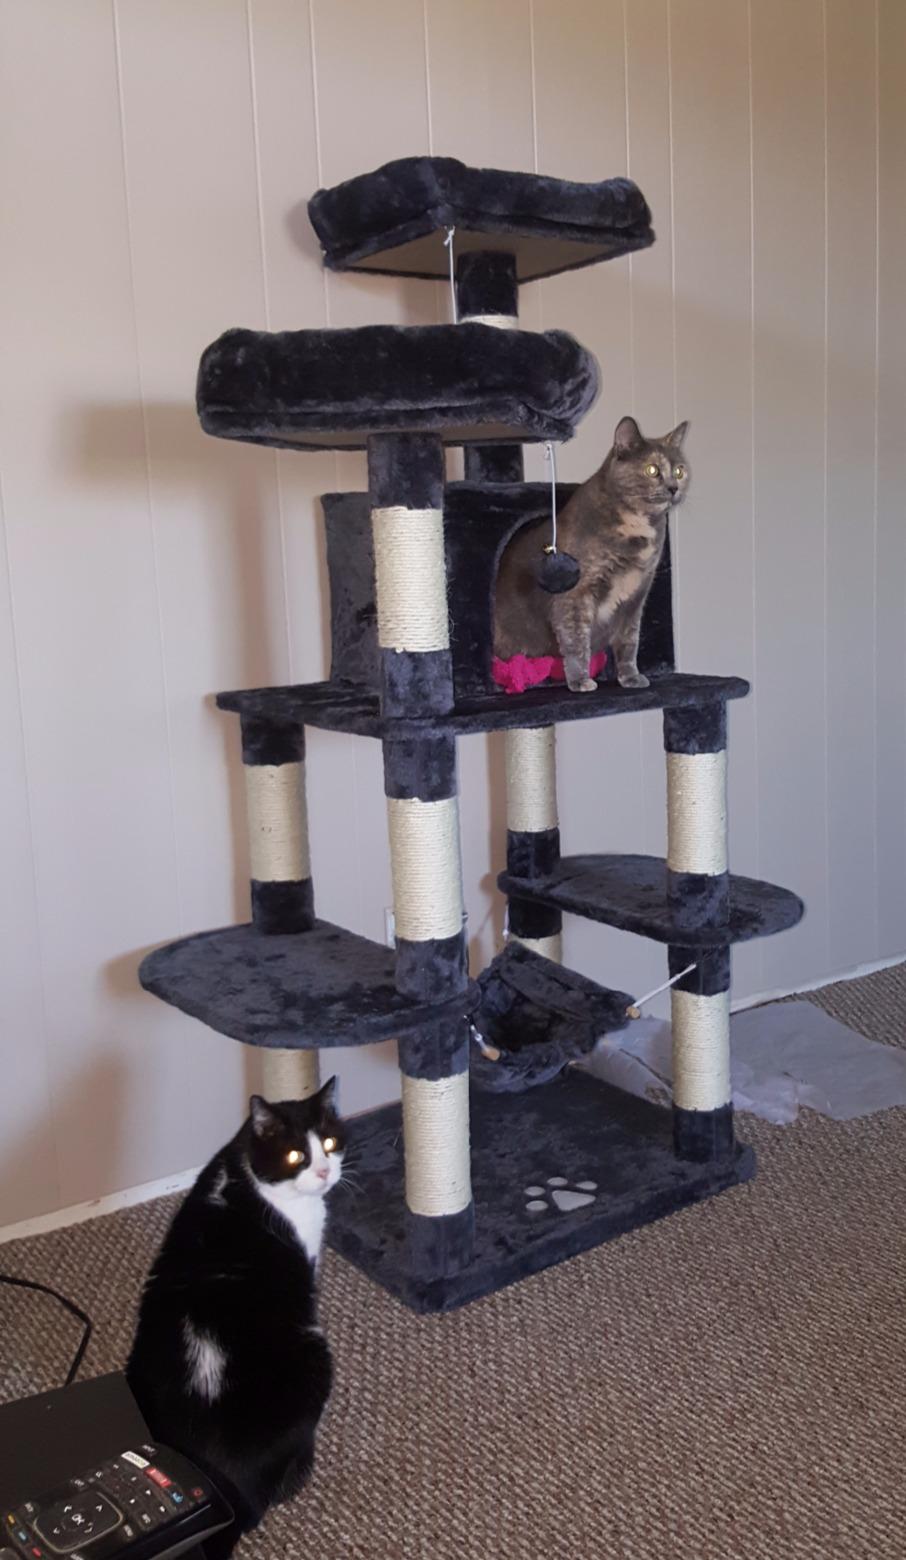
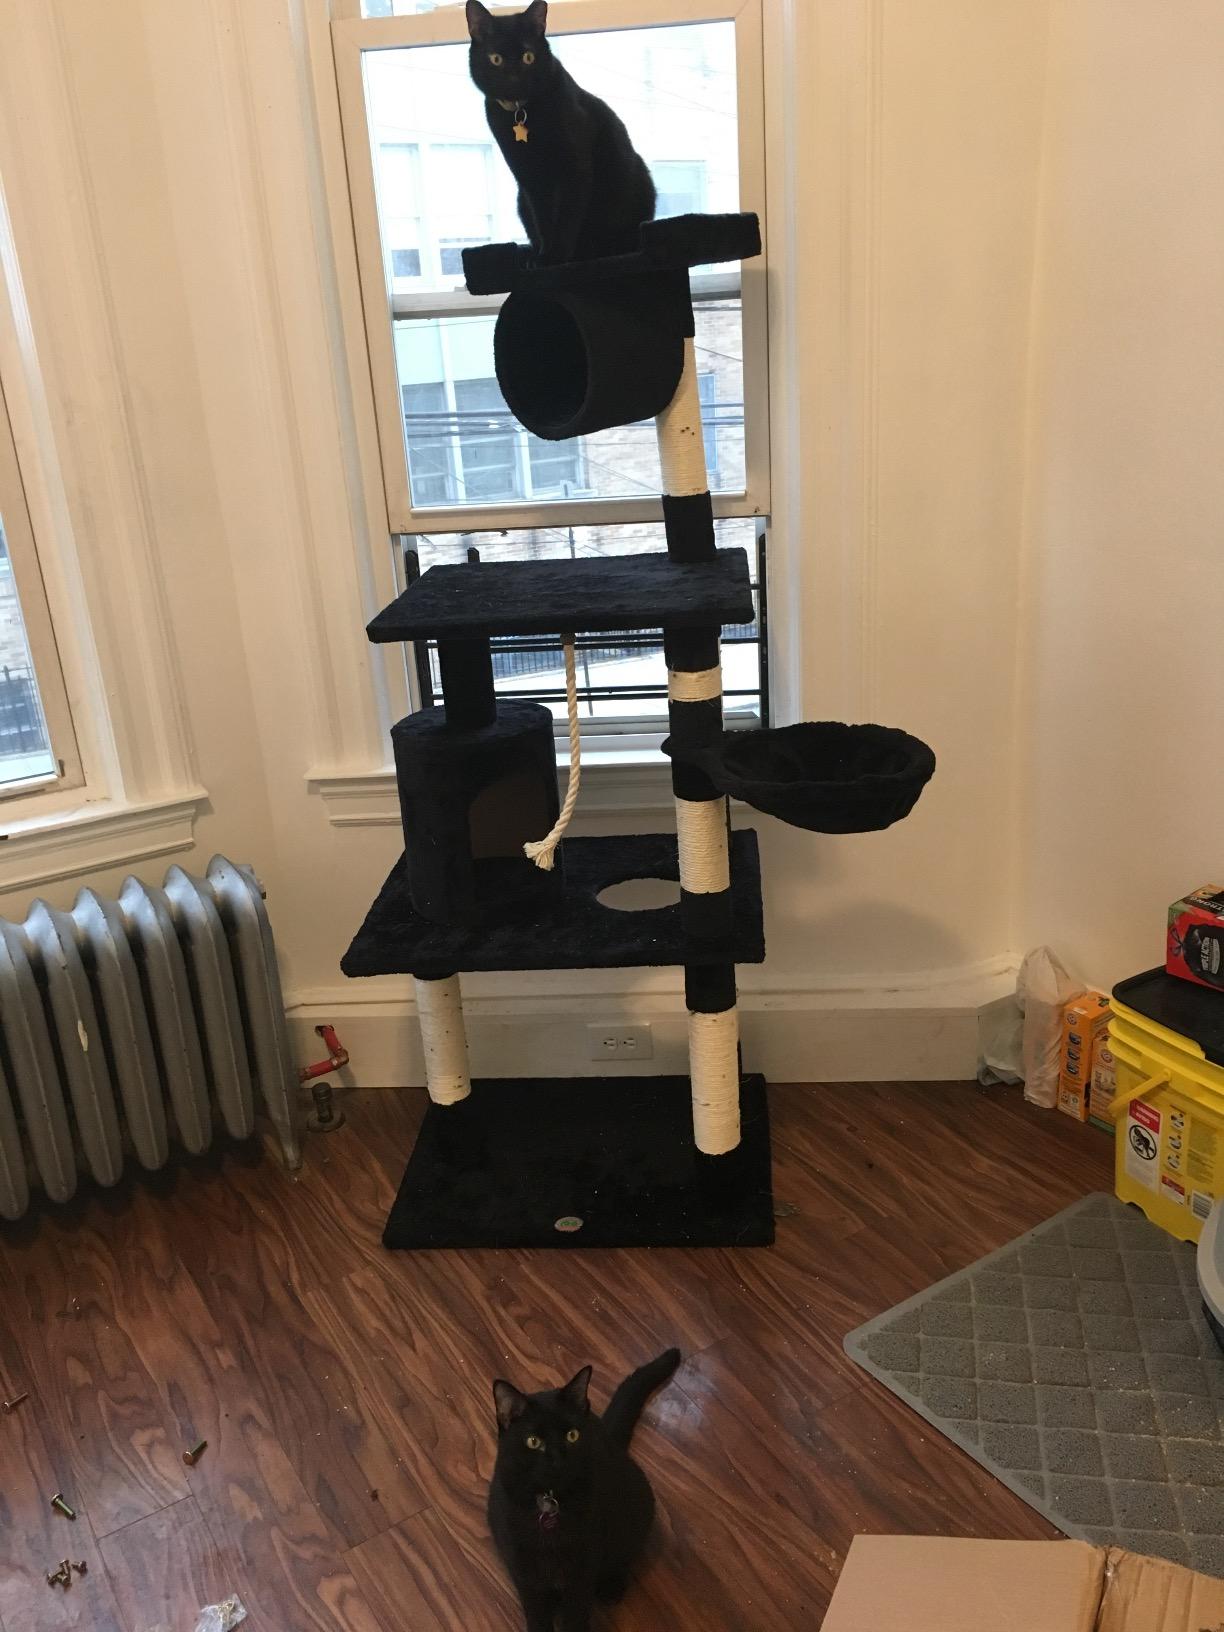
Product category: items_cat tree
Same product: no